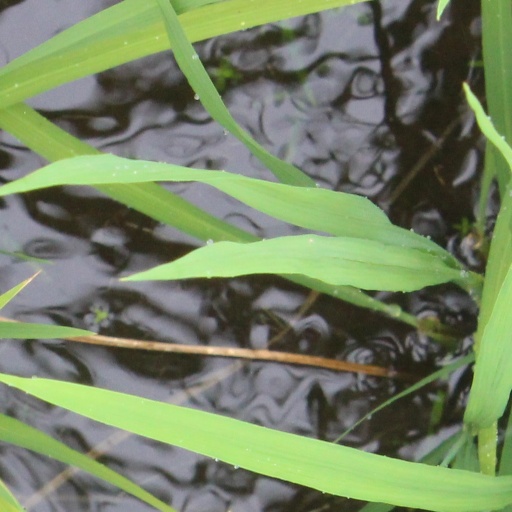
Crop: rice